Joseph Longworth

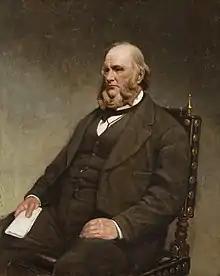
Posthumous portrait of Longworth by Thomas Satterwhite Noble, 1884

Joseph Longworth (2 October 1813 – 29 December 1883) was an American lawyer, real-estate magnate, art collector, and philanthropist. A member of the wealthy Longworth family, he helped shape cultural life in Cincinnati for a generation. Longworth sold the parcel of land that would become Eden Park, including the land that would be used for the Cincinnati Art Museum. He also contributed to the construction of the museum and served as its first president. Longworth was the "prime mover" for the Art Academy of Cincinnati, arranging the movement of the school to Eden Park, planning its integration with the museum, and endowing it with $370,000. In 2013 the original Art Academy building was renamed the Longworth Wing of the Cincinnati Art Museum in his honor.